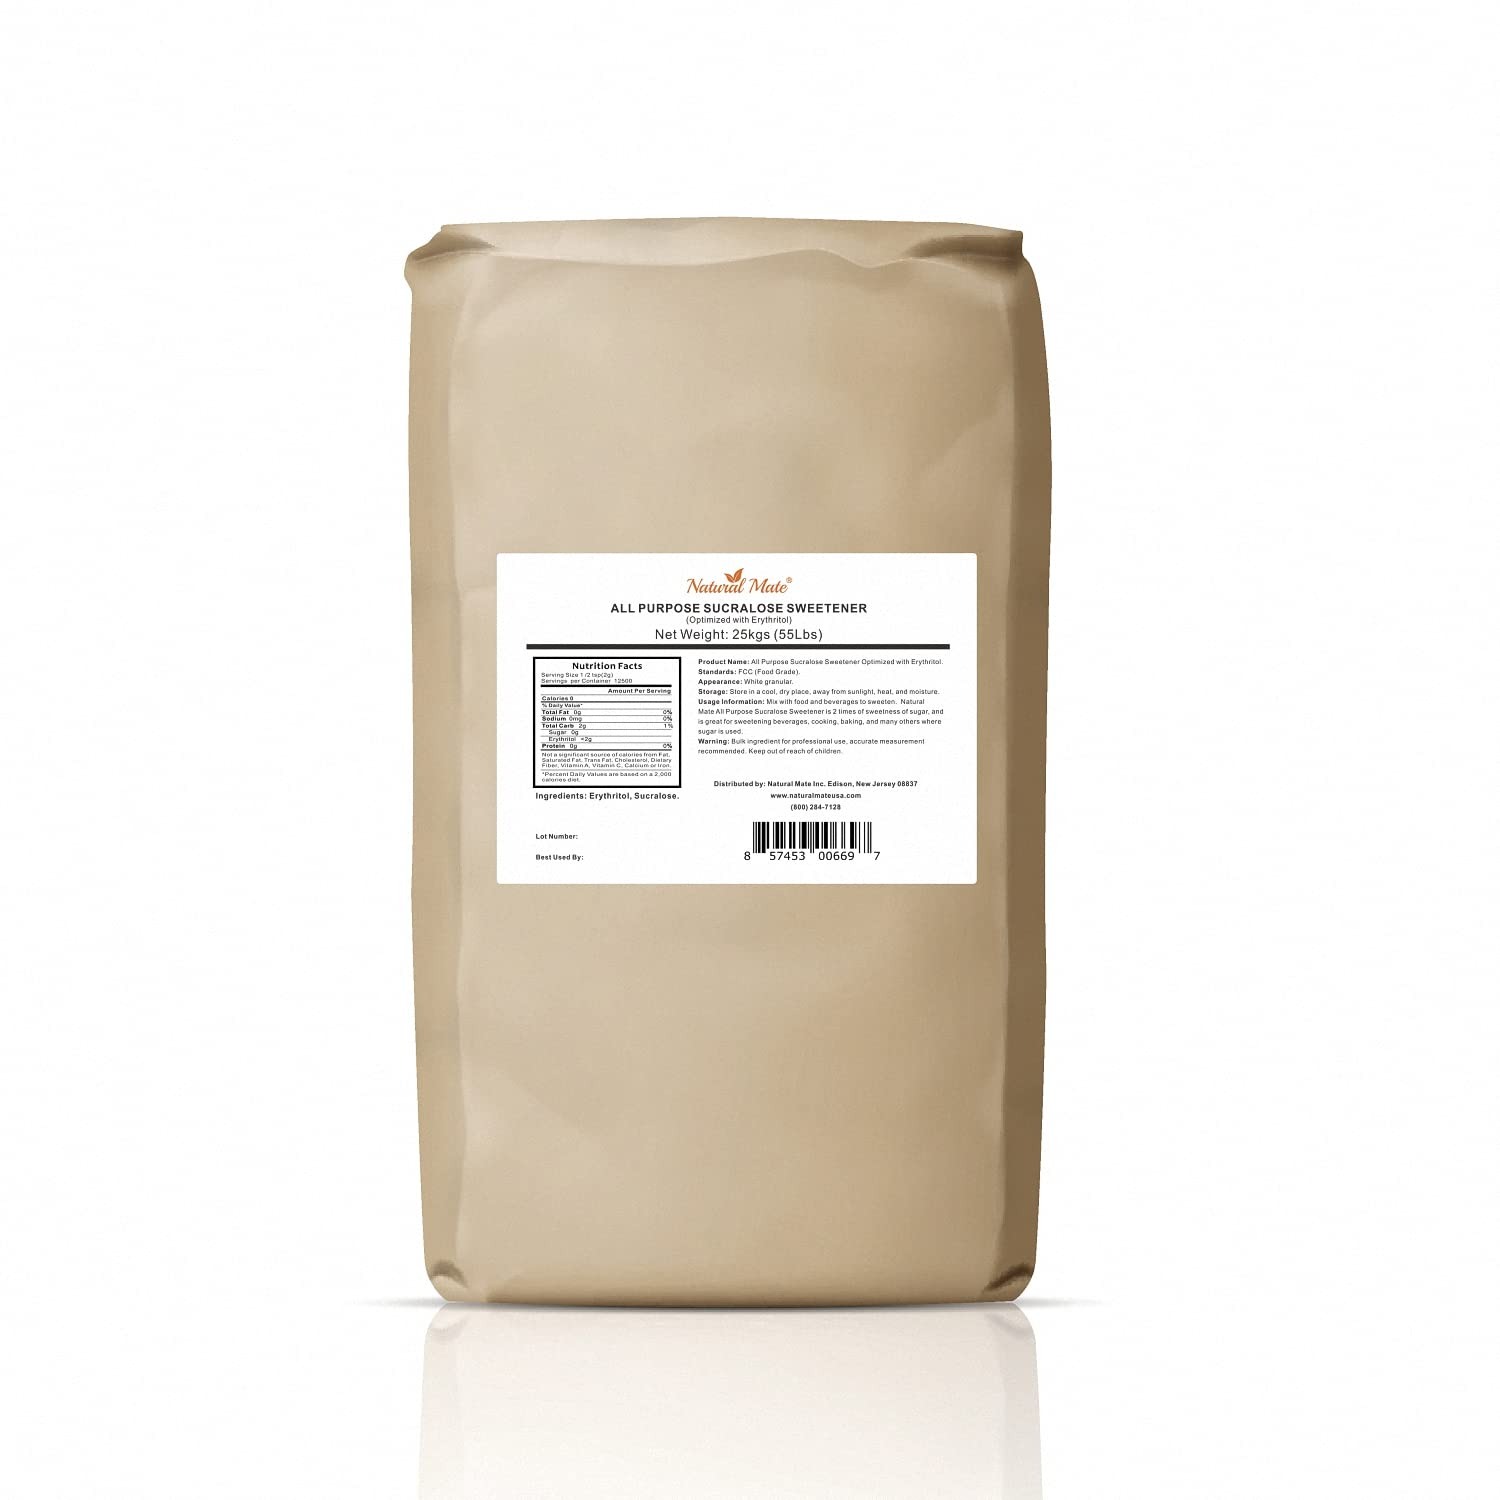
Item Name: Sucralose Blended with Erythritol All Purpose Sweetener, 25 kgs (55lbs)
Bullet Point 1: CLEAN SWEET: Amazing taste from the blend of Sucralose & Erythritol, 0 calories, and 0 glycemic impact.
Bullet Point 2: APPLICATIONS: Cooking, baking, and preparing drinks, use anywhere sugar is used. 1 teaspoon per serving, 1 cup = 2 cup sugar sweetness. Simply replace sugar with half of the sweetener.
Bullet Point 3: FEATURES: 0 calories, 0 carbs, & 0 glycemic index. Free of alcohol and GMO materials.Suitable for entire family including diabetics and promote weight control.
Bullet Point 4: ORIGIN: Proudly made in the USA. Manufacturing licensed by the New Jersey Department of Health.
Product Description: Erythritol is natural, doesn’t cause side effects and tastes almost exactly like sugar without the calories. Because erythritol has a negligible effect on blood glucose it is attractive to people on carbohydrate-controlled diets.
Value: 1.0
Unit: Count

Price: 319.89